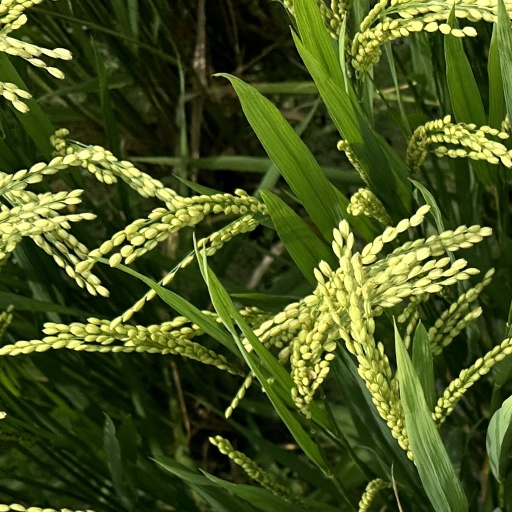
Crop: rice